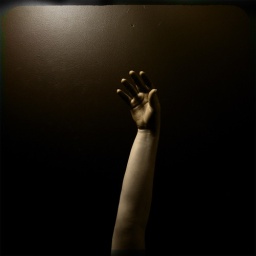
beneath the ancient sand lies crushed and tanned those sapphire girls may we never forget you